Iakovos Rizos

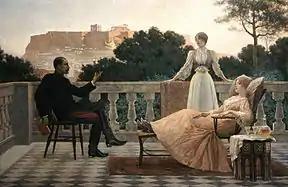
"Athenian Evening" or "On the Terrace", 1897

Iakovos Rizos or Iacovos Rizos, also known as Jacques Rizo, (c. 1849 – 1926) was a Greek painter who worked primarily in Paris.